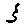
Label: 3